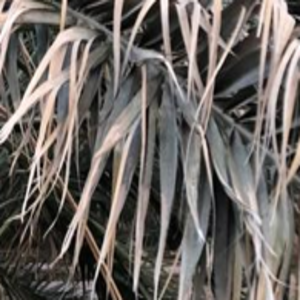
Label: Fusarium Wilt